Taylor Monoplane

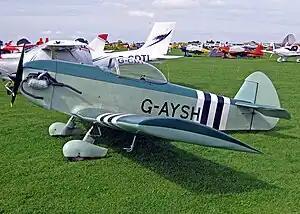
Taylor J.T.1 built in 1971

The Taylor J.T.1 Monoplane is a British fixed-wing aircraft design for a homebuilt aircraft, developed in the 1950s by J.F. Taylor.